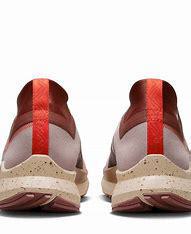
Brand: Nike
Model: Pegasus 4 Gore TEX